Proactiv

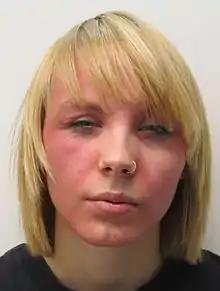
A skin reaction from benzoyl peroxide

Proactiv is aimed at customers with mild to moderate acne. According to a 2011 review, there have been few studies examining its efficacy. A 2007 study saw inflammatory lesions reduced by 39% in subjects using a combination of butenafine and benzoyl peroxide, compared with 34% in those using Proactiv containing only benzoyl peroxide. A physician suggested in "Salon" that its three-step system might make it easier for teenagers to comply, but that the key to its success lay with its celebrity endorsements.